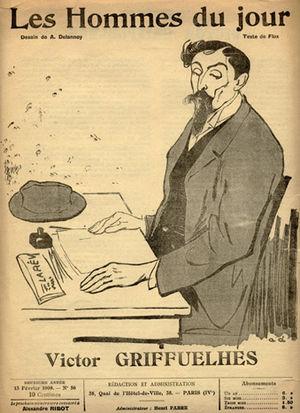
Victor Griffuelhes, né à Nérac (Lot-et-Garonne) le 14 mars 1874 et mort le 30 juin 1922 (à 48 ans) à Saclas (Seine-et-Oise), est un syndicaliste révolutionnaire et libertaire français.- Les Hommes du jour, n° 56, 13 février 1909. Dessin d'Aristide Delannoy, texte de Flax.
Victor Griffuelhes, né à Nérac le 14 mars 1874 et mort le 30 juin 1922 à Saclas, est un syndicaliste révolutionnaire.
Publiés entre 1908 et 1919, Les Hommes du jour, est une collection de brochures hebdomadaires grand format d'inspiration libertaire. Elles sont majoritairement rédigées par Victor Méric, sous les pseudonymes de Flax ou Lux, avec une illustration de couverture d’Aristide Delannoy. Deux cent quarante cinq numéros sortiront jusqu'en septembre 1912.
La grève générale expropriatrice ou grève gestionnaire est un concept syndicaliste révolutionnaire et